Marchigiana

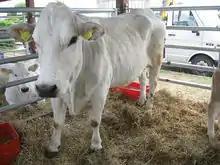
Marchigiana in Italy.

The Marchigiana is a breed of cattle native to Italy. Originating specifically in the Marche region, the Marchigiana is a large breed kept for beef today. Prior to the 1950s, it was also bred for draft work as oxen.